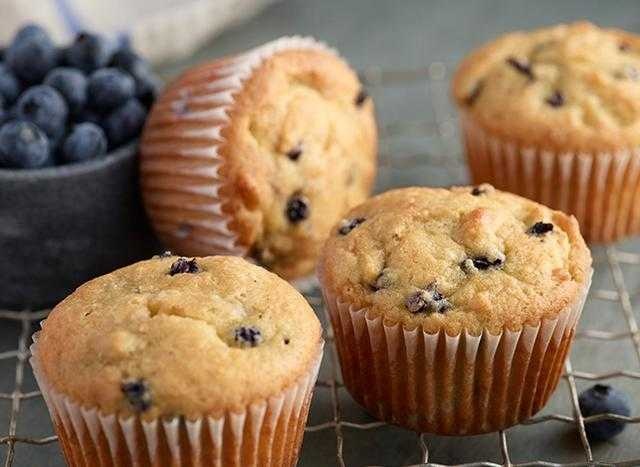
Label: Blueberry